Grand Erg Oriental

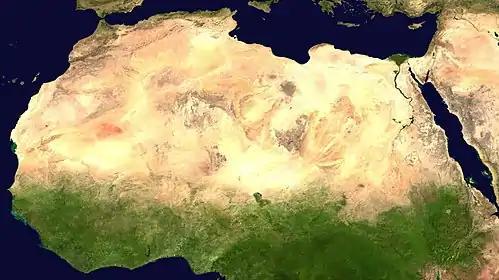
Satellite image of the Sahara desert. NASA World Wind. "Grand Erg Oriental" is by light yellow area at top center.

Winds over time will sweep desert sand into heaps which, given enough sand, form into a series of hills. In some types of dunes the slope on the windward side is gradual, on the leeward steep, and such dunes may "roll" forward being blown in the direction of the wind is taking. These dunes tend to be perpendicular to the wind's direction. Vegetation does not survive in such spreads of hot dry sand. Only in rare areas where moisture can endure is there life.